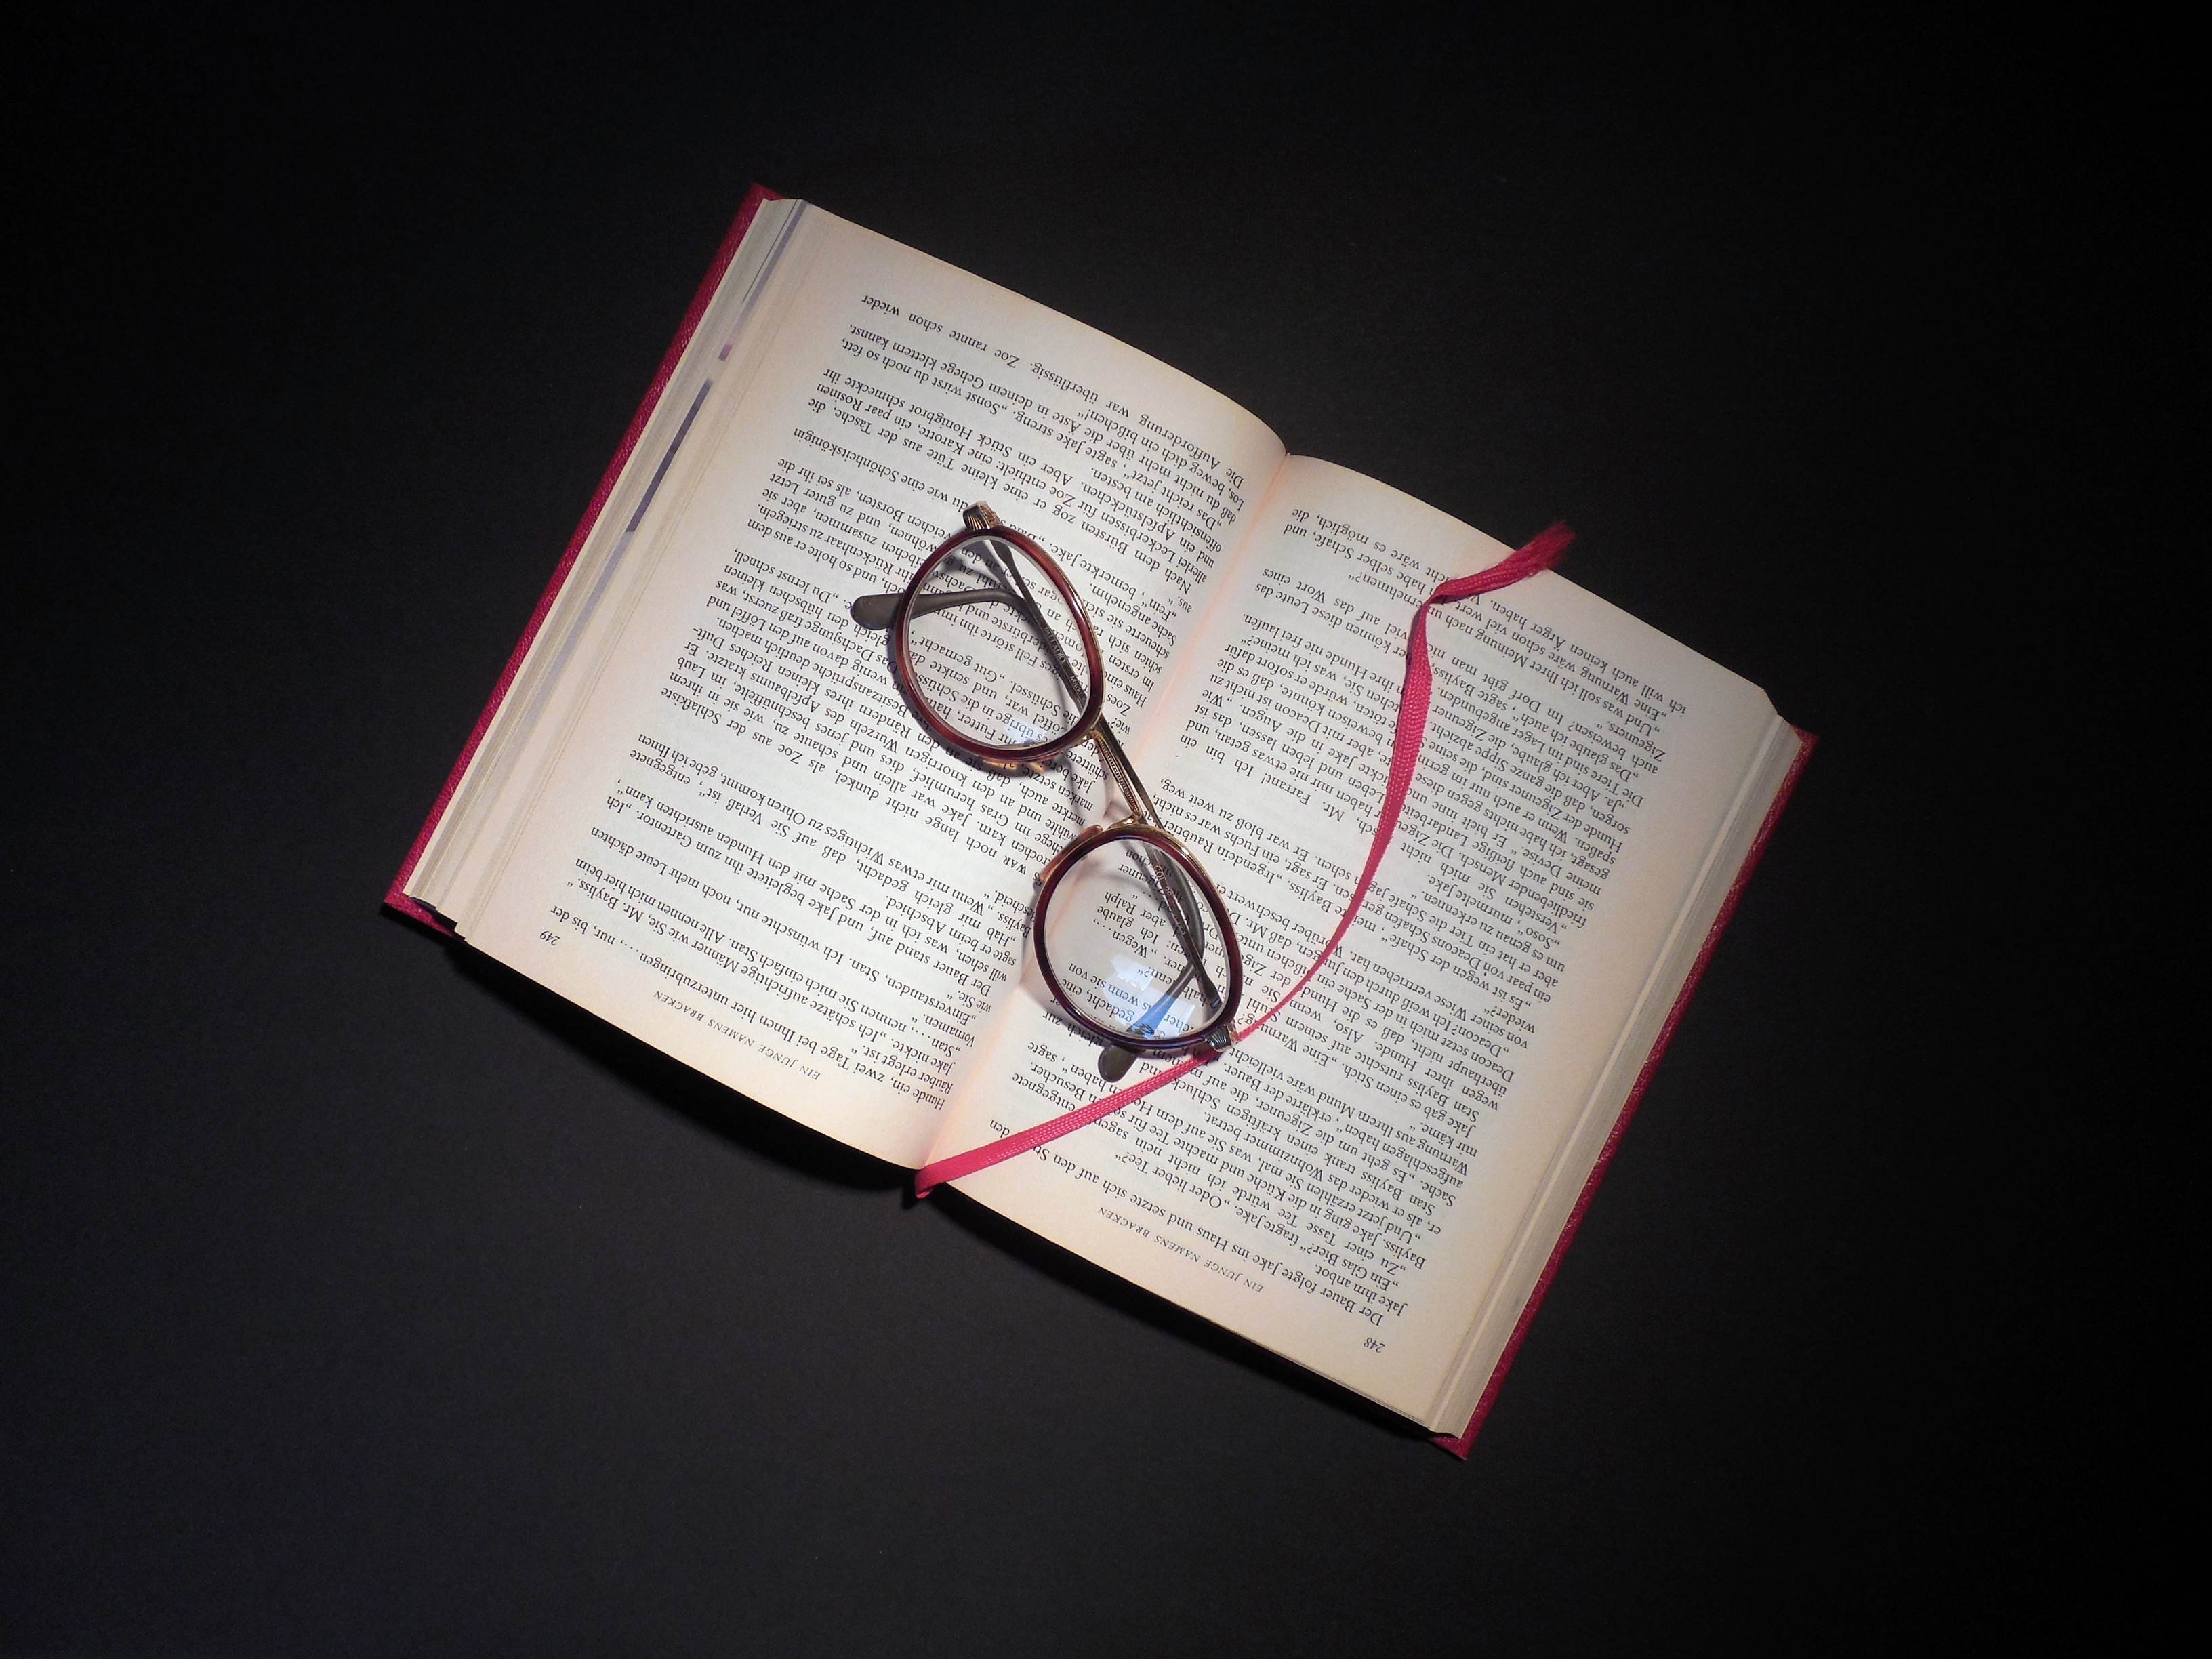
book, read, brand, font, pages, art, literature, illustration, design, text, glasses, learn, book pages, graphic design